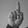
ASL letter: D